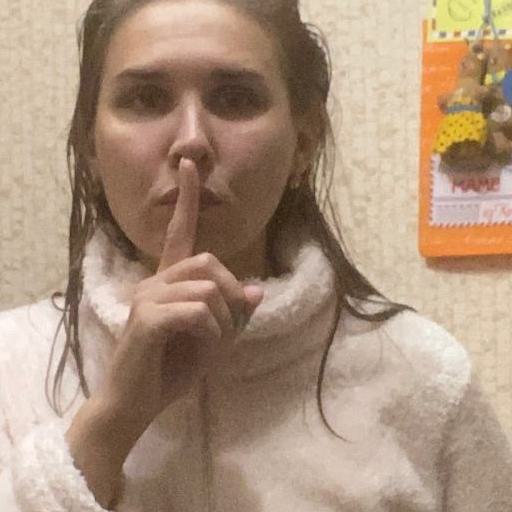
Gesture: mute